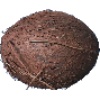
Label: cocos